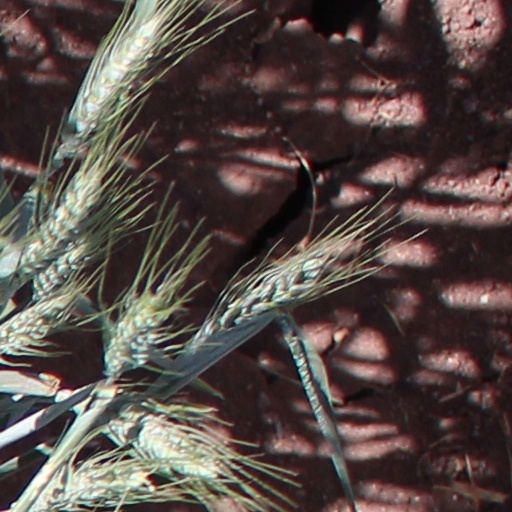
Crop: wheat